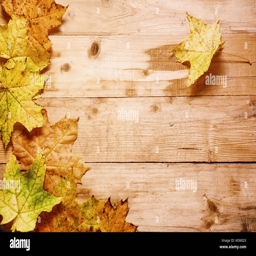
maple leaves in autumn on a wooden